Peristera shipwreck

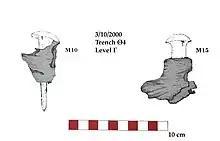
Treenails from the shipwreck

A conservative estimate of the cargo of the shipwreck indicates that it carried 4200 amphoras, with a weight of 126 metric tons. The length of the hull was . This makes it considerably larger than the shipwrecks from other Classical shipwrecks such as Kyrenia, Porticello, or Ma'agan Michael. Thus we have a conclusive proof that the Greeks constructed ships capable of carrying burdens up to 150 metric tons from the fifth century BC onwards, something previously thought to only have been possible during the Roman period.